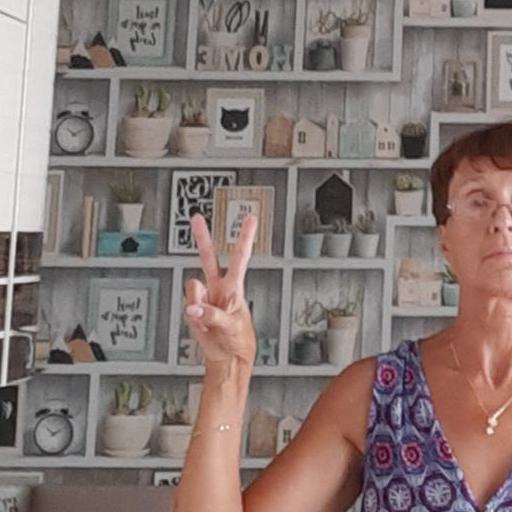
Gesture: peace